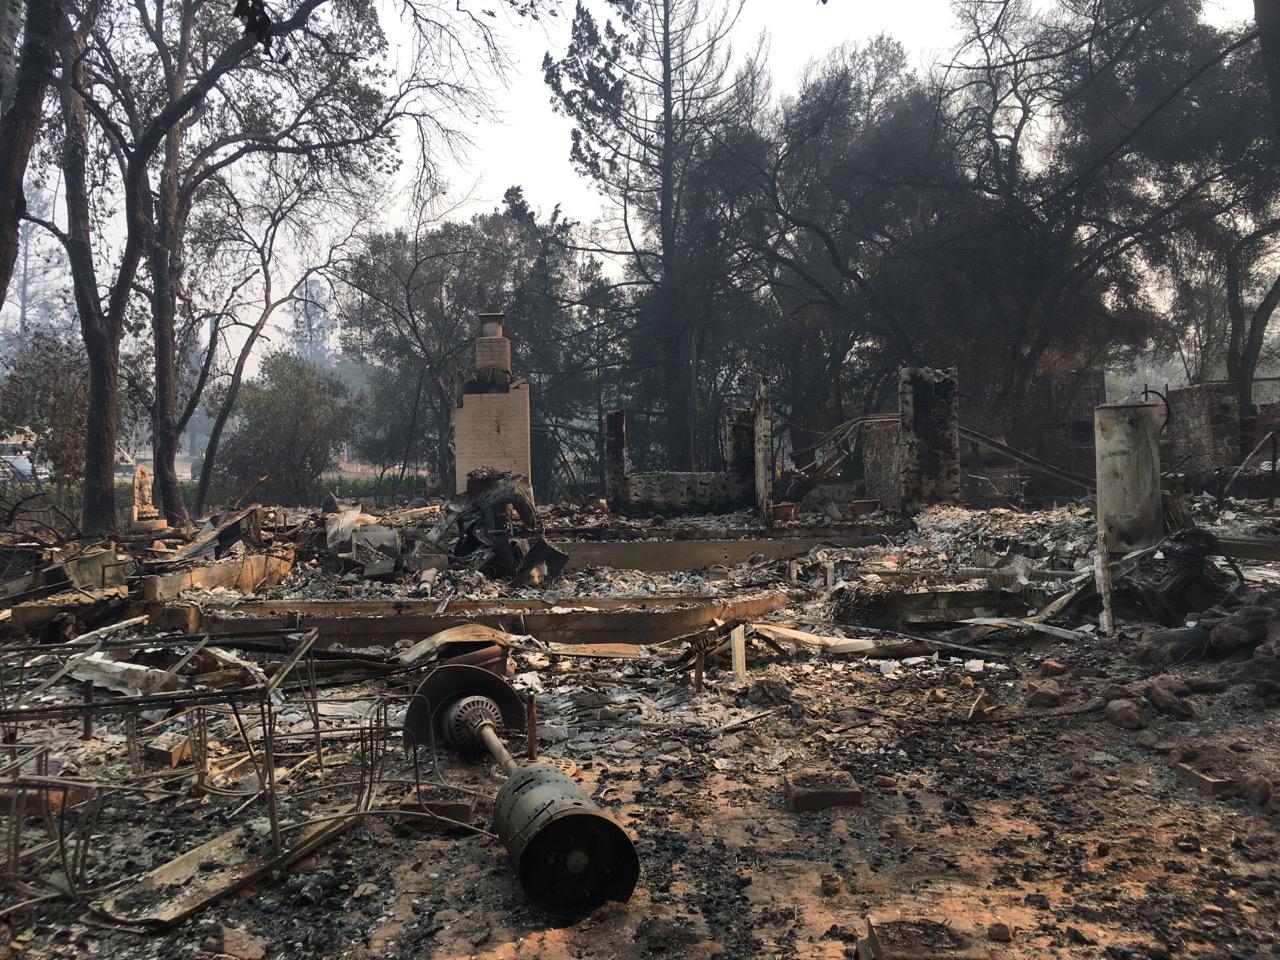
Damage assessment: destroyed